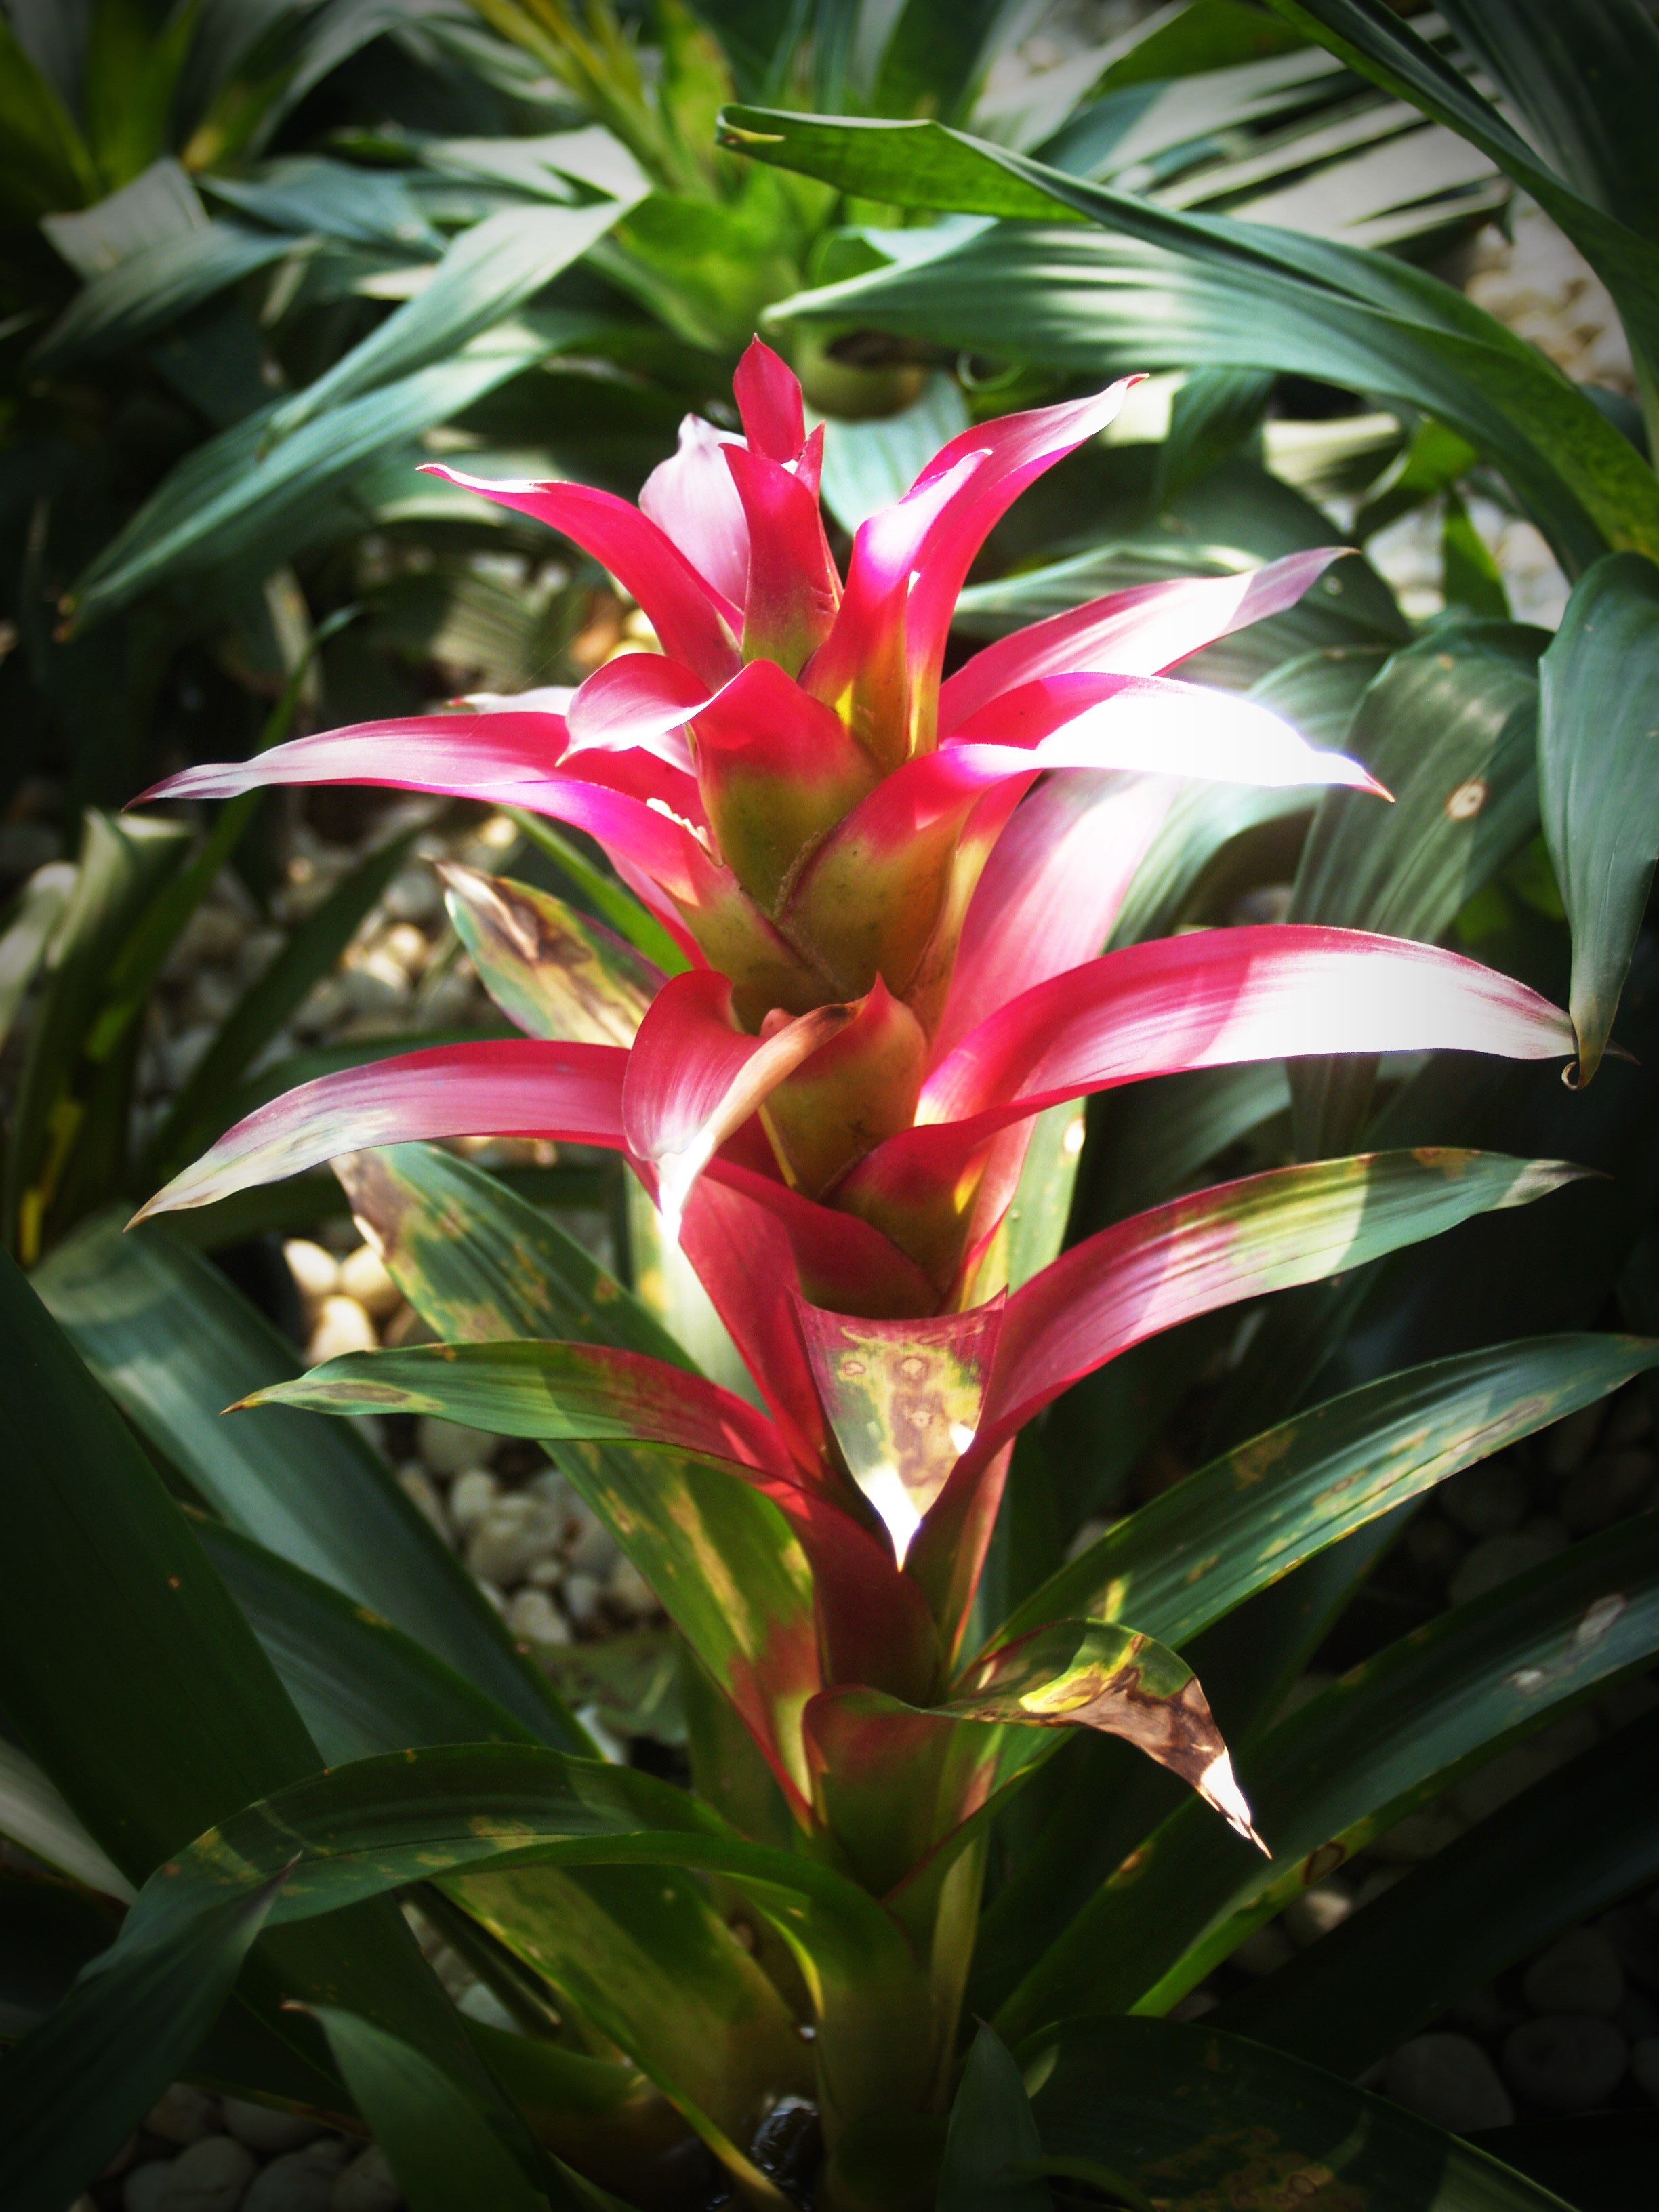
nature, blossom, group, plant, white, cosmos, flower, purple, petal, bloom, isolated, summer, floral, daisy, rose, orange, spring, red, collection, color, macro, fresh, botany, blooming, set, colorful, yellow, closeup, pink, flora, botanical, orchid, cutout, dahlia, on, iris, bright, beauty, beautiful, detail, chrysanthemum, lily, petunia, vibrant, mixed, selection, many, heliconia, variation, pansy, 36, flowering plant, mallow, bromeliaceae, land plant, ti plant